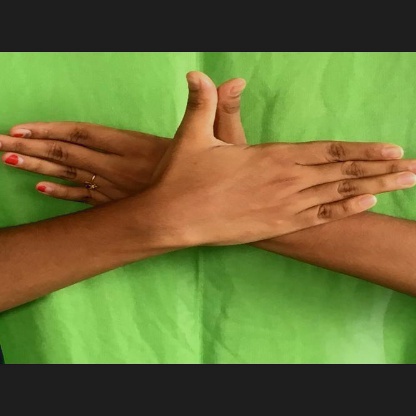
Mudra: Garuda